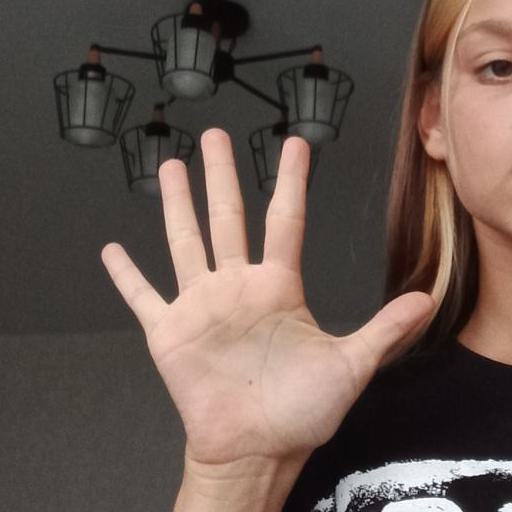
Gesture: palm